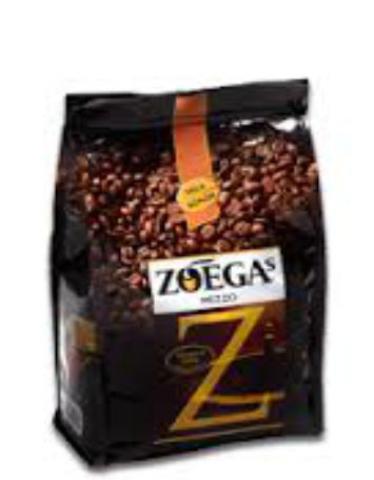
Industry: Food